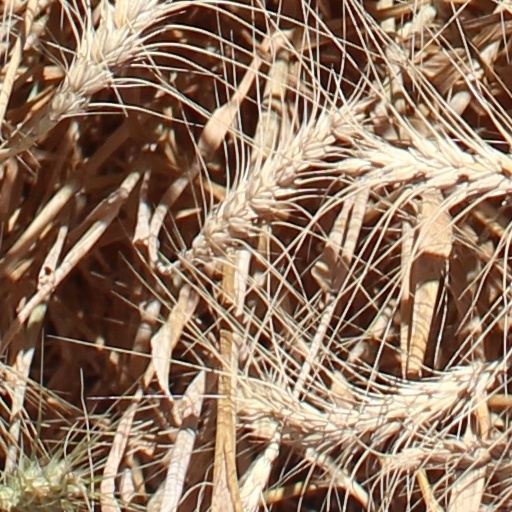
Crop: wheat